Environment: real
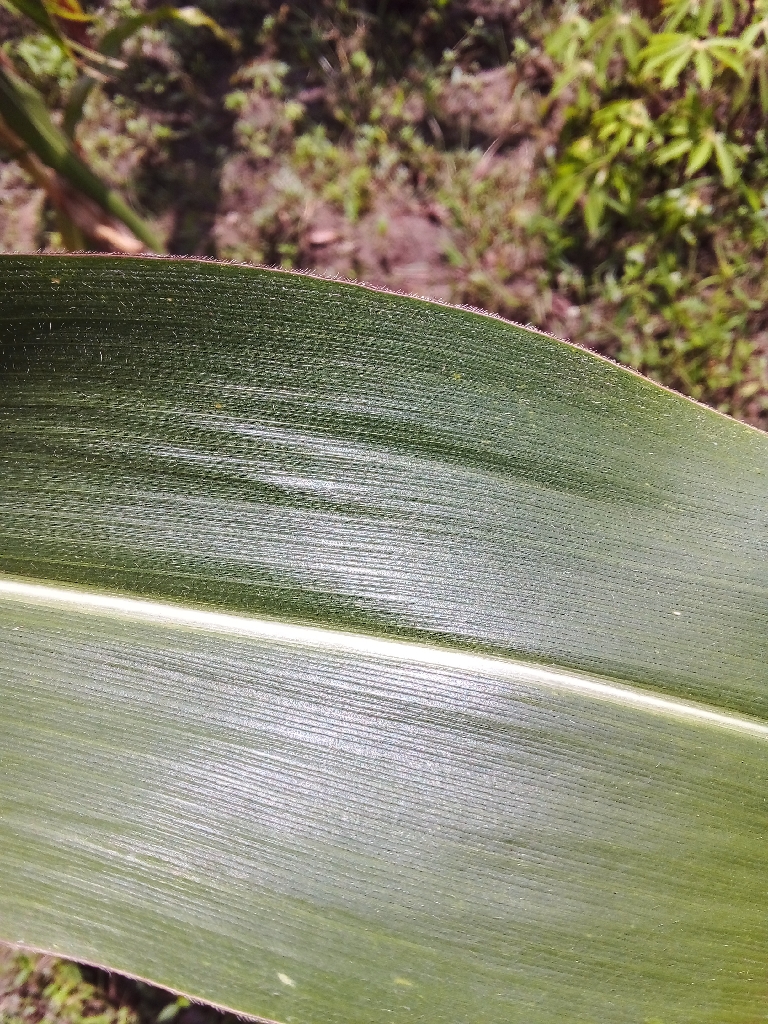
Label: healthy